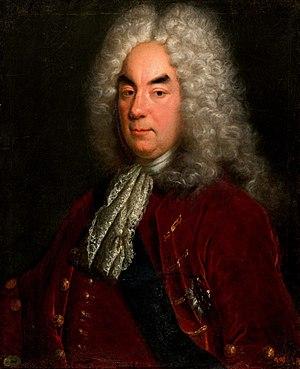
Le comte Piotr Andreïevitch Tolstoï, était un homme d'État russe, proche de Pierre le Grand. Il est le frère cadet d'Ivan Andreïevitch Tolstoï et l'ancêtre de l'écrivain Léon Tolstoï.
Le Haut conseil secret de l'Empire russe ou Conseil privé suprême, fondé le 8 février 1726, était à son origine une assemblée de conseillers de Catherine Iʳᵉ.